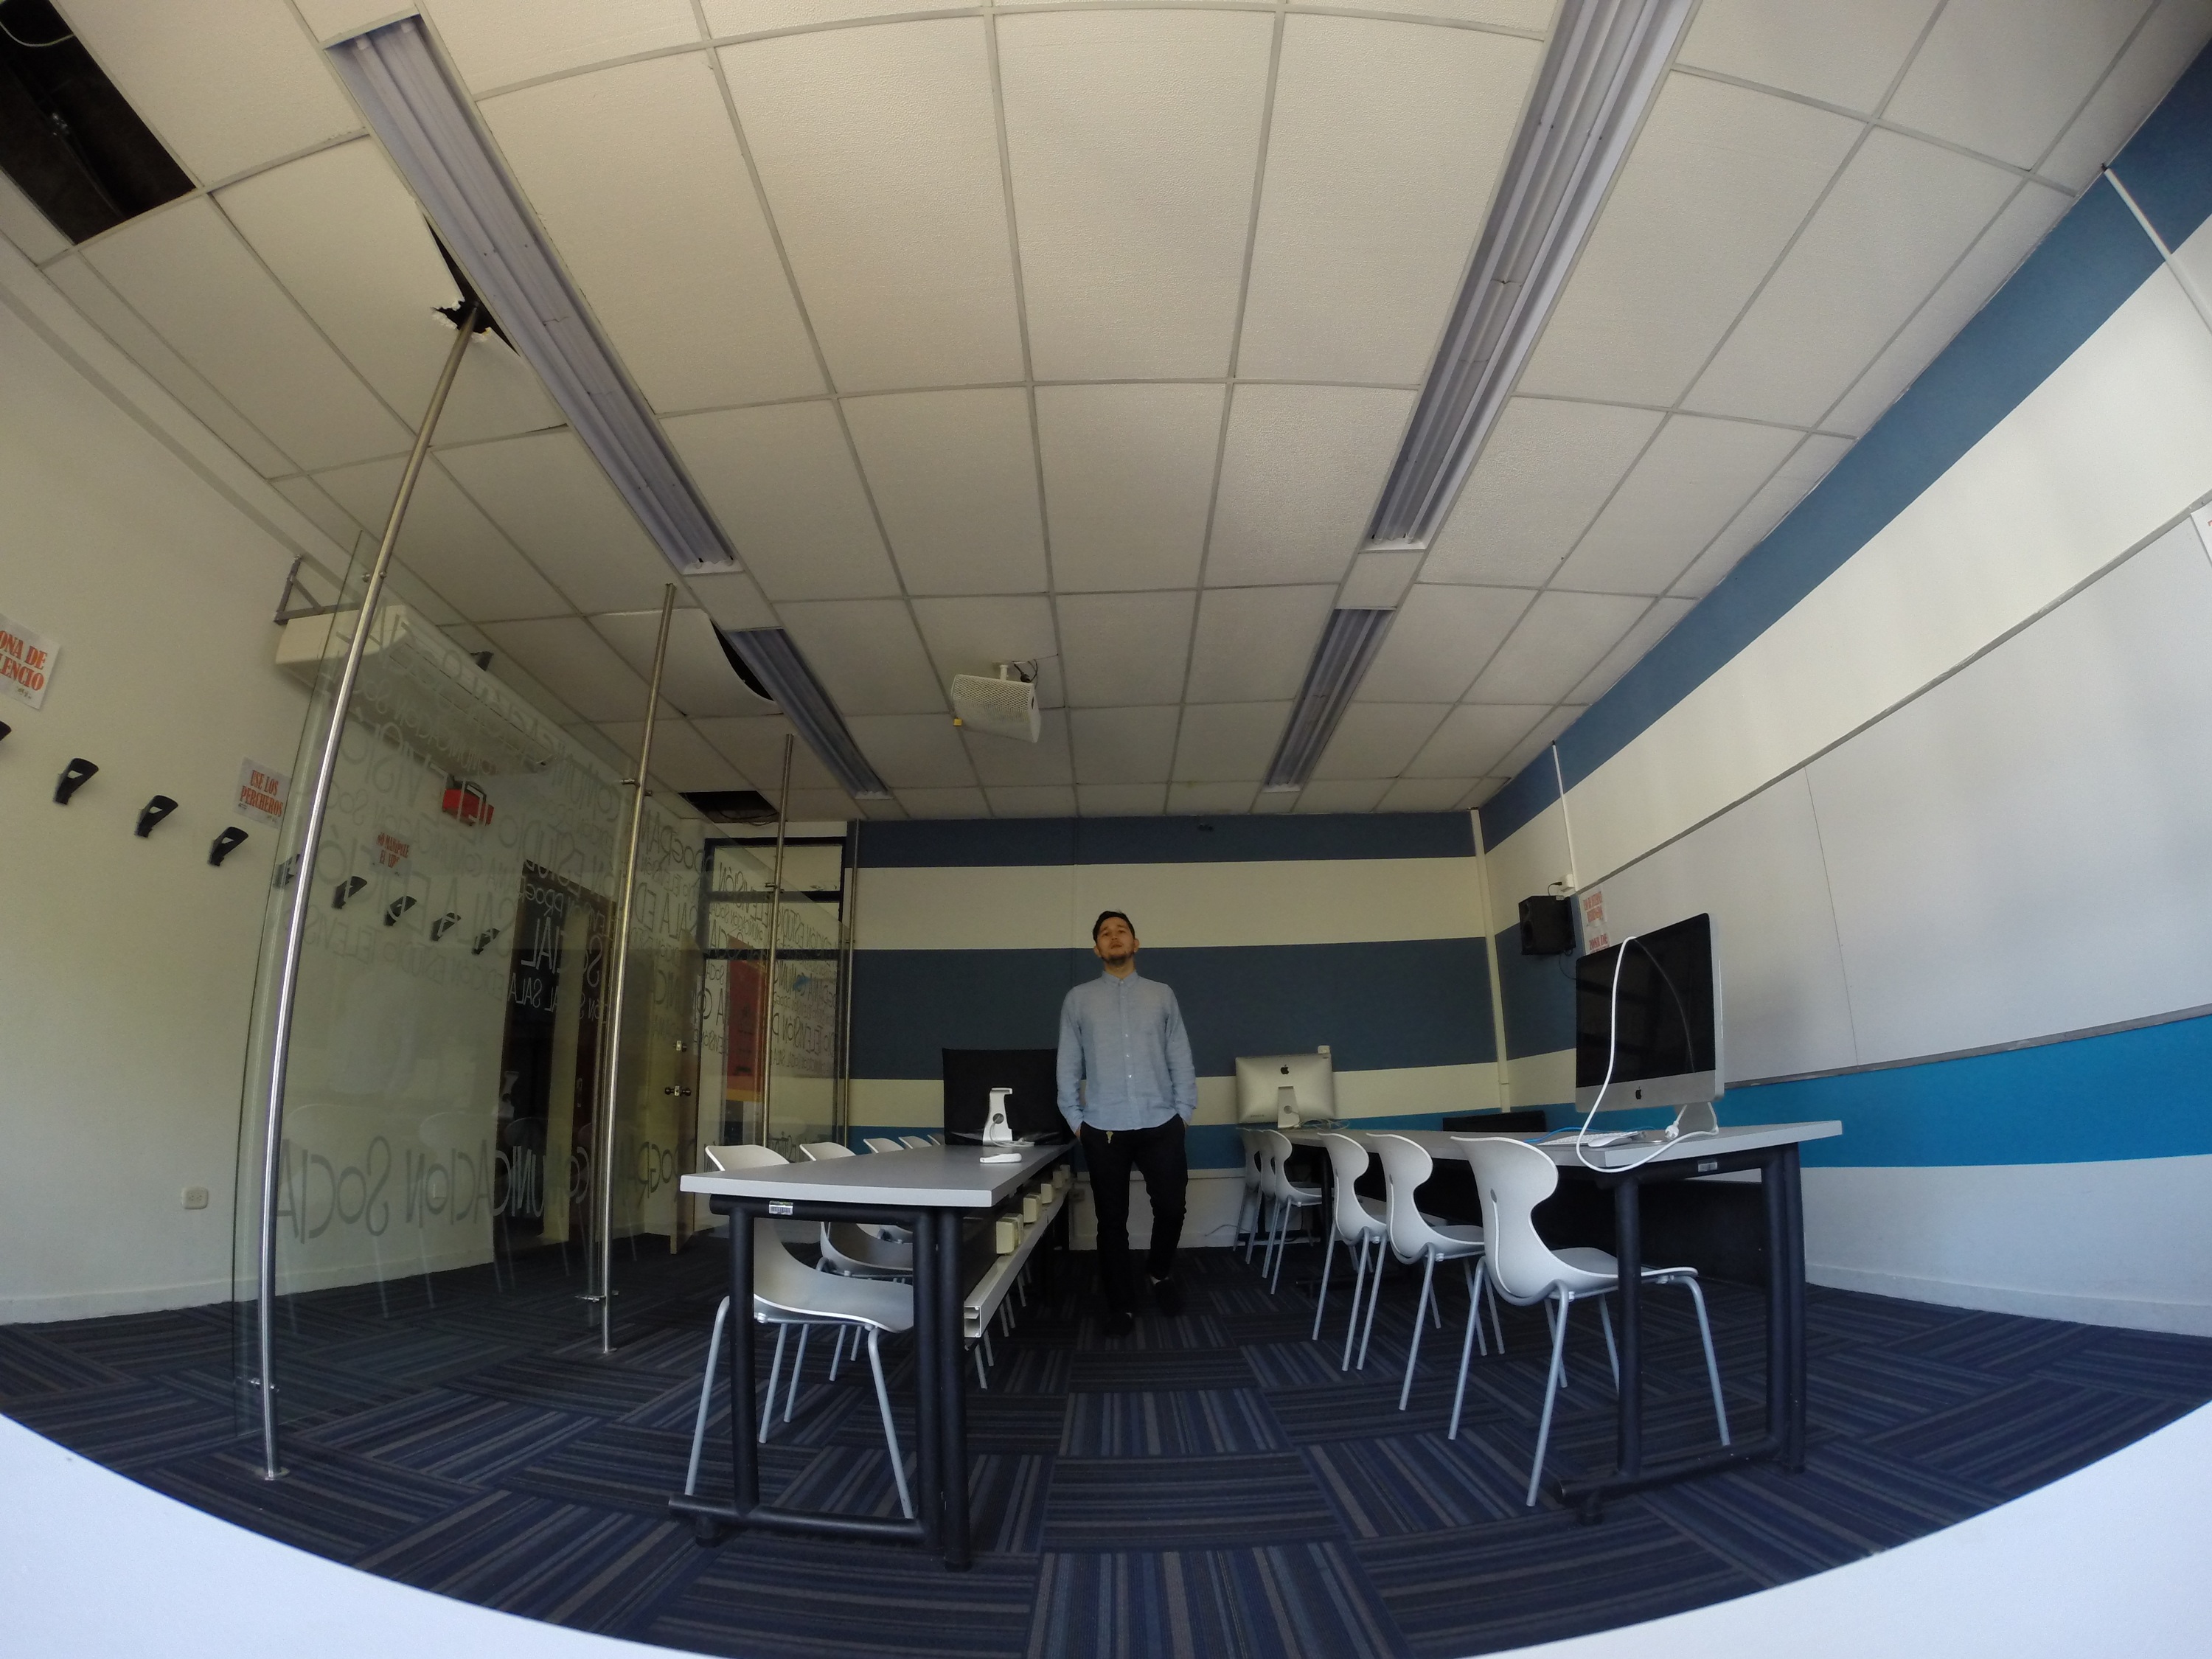
computer, mac, structure, technology, auditorium, ceiling, vehicle, room, education, interior design, design, university, class, teacher, sport venue, conference hall, laboratorio